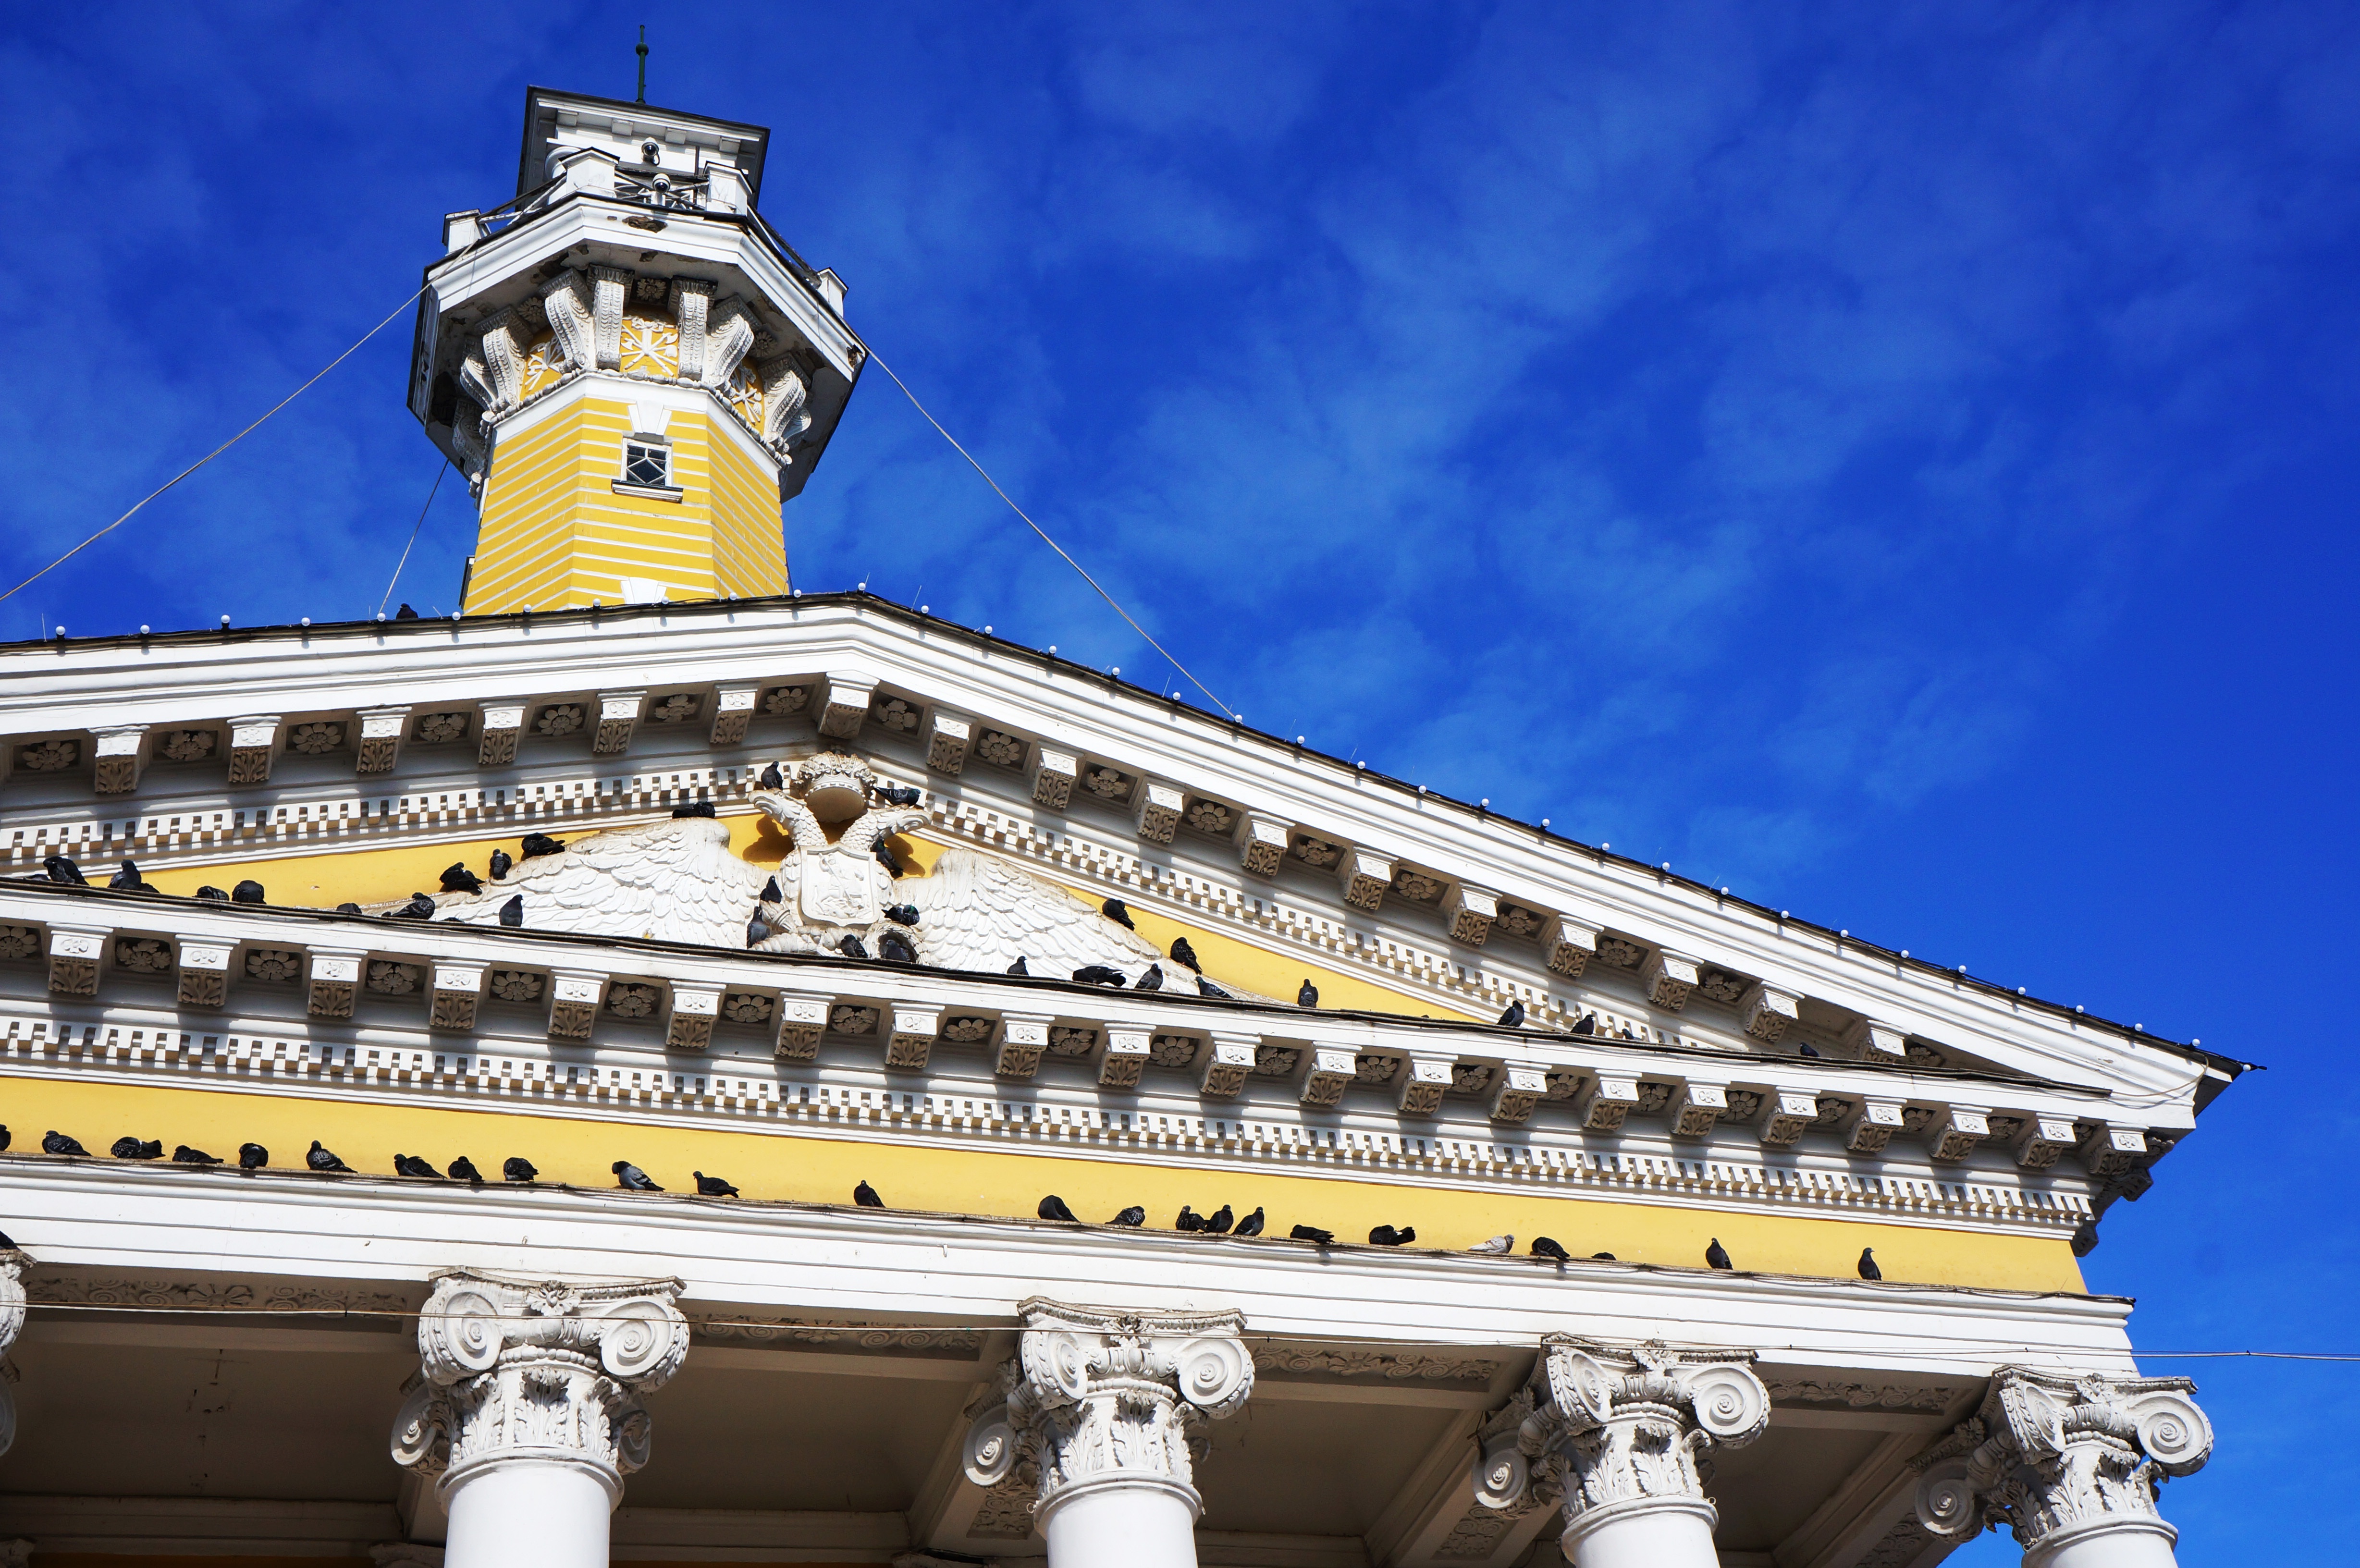
architecture, structure, sky, building, palace, monument, tower, landmark, facade, place of worship, area, kostroma